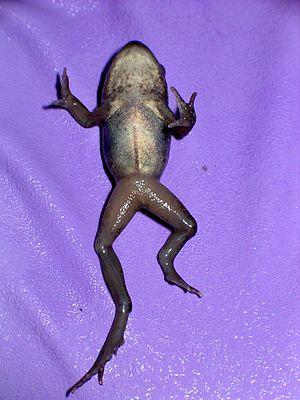
La tératologie est la science des anomalies de l'organisation anatomique, congénitale et héréditaire, des êtres vivants. La discipline a longtemps été assimilée à l'étude des « monstres » humains et animaux, c'est-à-dire des anomalies les plus spectaculaires, mais elle concerne tout écart anatomique significatif présenté par un individu par rapport au type spécifique, au-delà des variations individuelles qui différencient normalement un sujet d'un autre dans la même espèce. Source d'intérêt et d'études dès l'Antiquité, la tératologie se constitue en tant que discipline scientifique au milieu du XVIIIᵉ siècle et c'est Étienne Geoffroy Saint-Hilaire et son fils Isidore qui lui confèrent, au siècle suivant, une méthode et une nomenclature. Associant les observations et les recherches des médecins et des vétérinaires la tératologie participe alors aux progrès de l'embryologie jusqu'à devenir progressivement un chapitre de la pathologie de l'embryon.